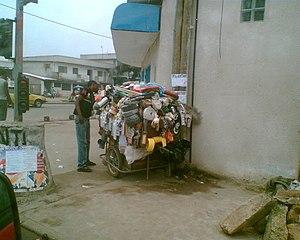
Cameroun - Douala - Quincaillerie ambulante This is an image with the theme ""Africa on the Move or Transport"" from: Cameroon"
Le Cameroun, en forme longue la république du Cameroun, est un pays d'Afrique centrale, situé entre le Nigéria au nord-nord-ouest, le Tchad au nord-nord-est, la République centrafricaine à l'est, la république du Congo au sud-est, le Gabon au sud, la Guinée équatoriale au sud-ouest et le golfe de Guinée au sud-ouest. Les langues officielles sont le français et l'anglais pour un pays qui compte une multitude de langues locales.